John Brooks (soccer, born 1993)

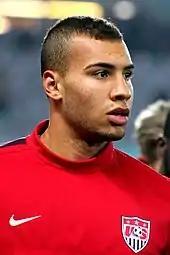
Brooks with the United States in November 2013

Brooks, who holds both German and American citizenship, participated in several camps for both the U.S. U-20 and U-23 team and in one for the Germany U20 team. He made his international debut for the U.S. Under-20 team in a 5–0 loss against Paraguay in September 2010.